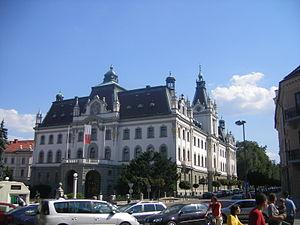
Ljubljana est la capitale de la Slovénie. Plus grande ville du pays, comptant environ 280 000 habitants, elle est influencée tout au long de son histoire par différentes cultures du fait de sa position géographique charnière entre les cultures germanique, latine et slave. Depuis 1991, la ville est le centre économique et culturel principal de la Slovénie devenue indépendante de la Yougoslavie.